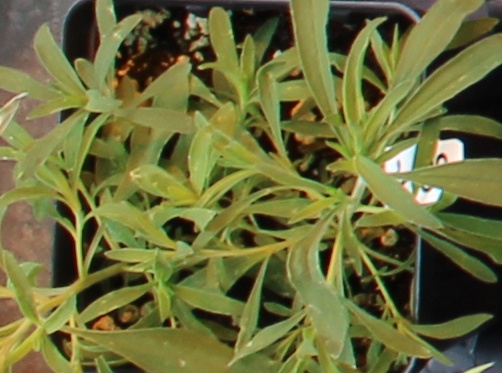
Label: Kochia